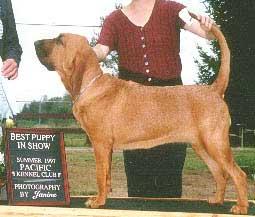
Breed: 207-n000044-bloodhound